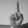
ASL letter: D